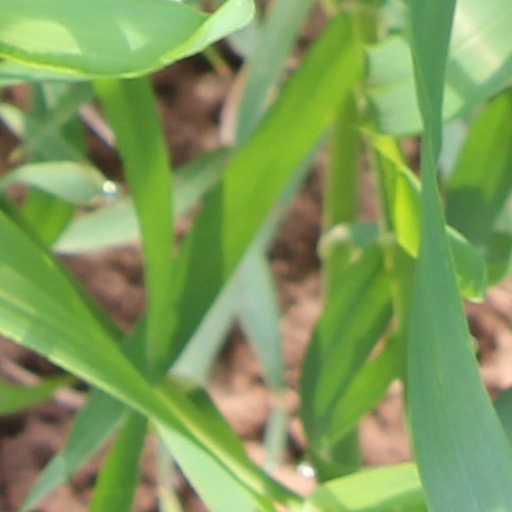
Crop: wheat